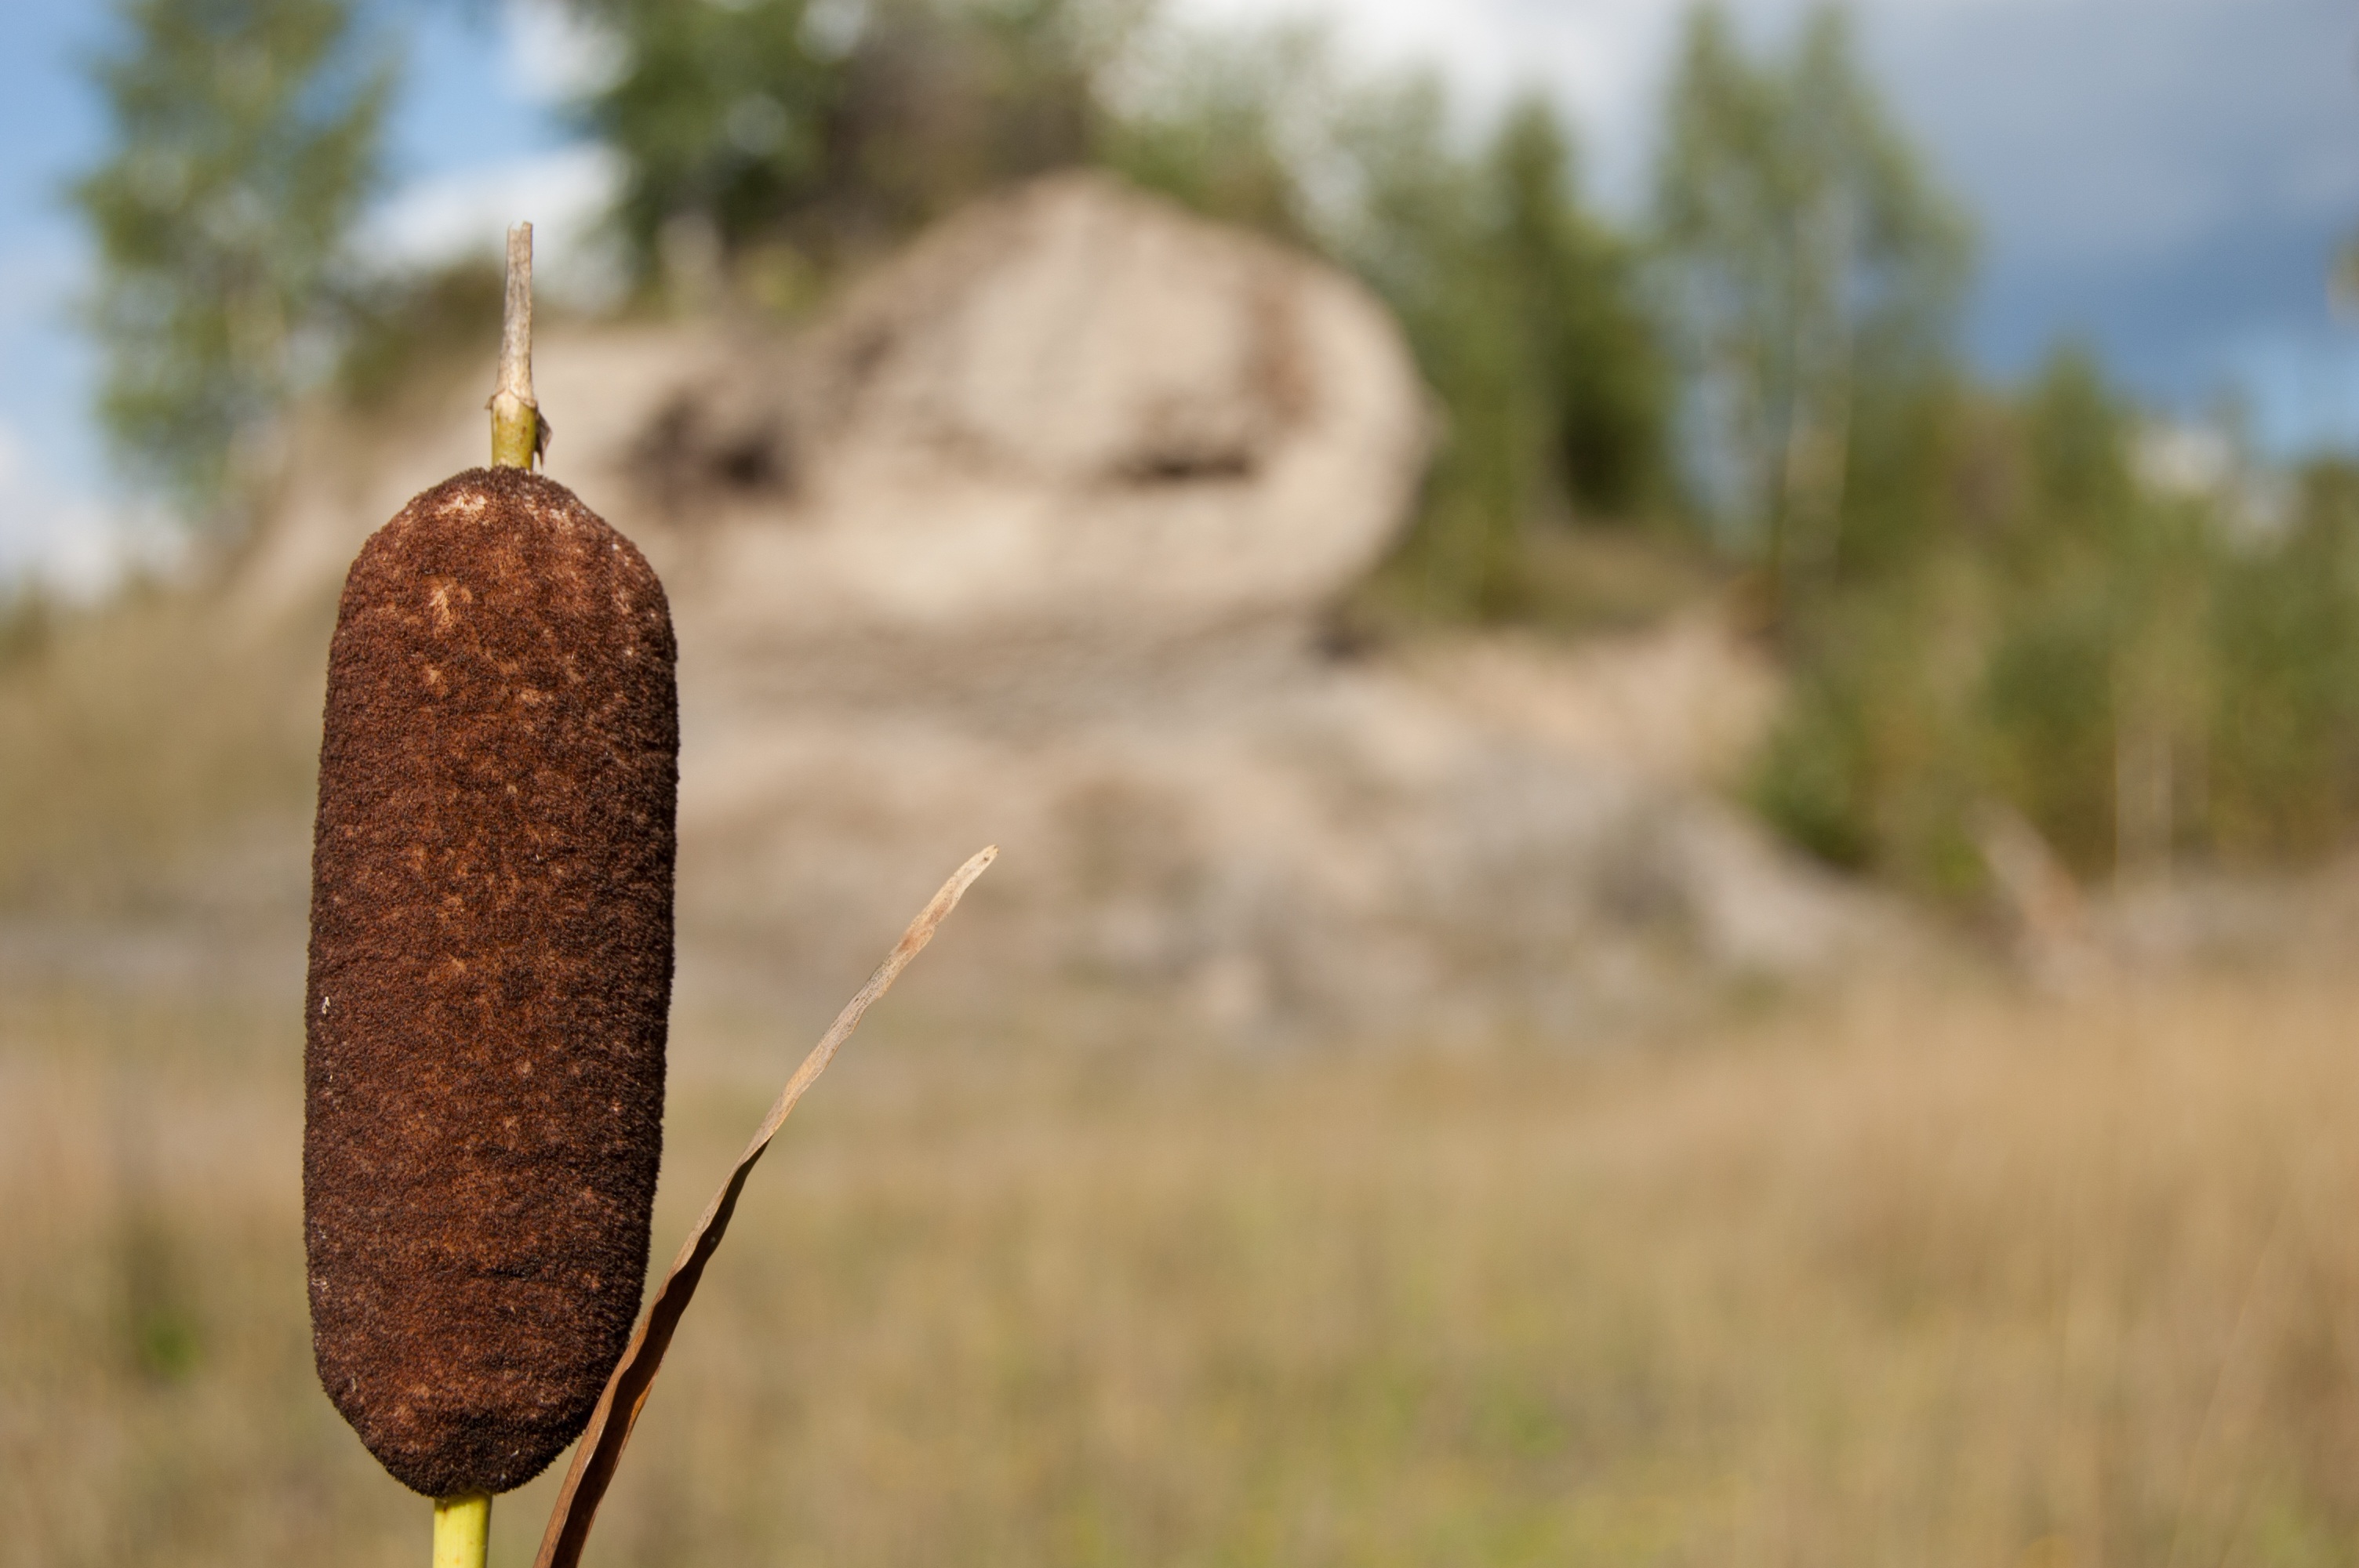
tree, nature, grass, plant, field, prairie, leaf, flower, summer, produce, crop, autumn, soil, agriculture, flora, rural area, grass family, reeds summer on nature background